Kirk Gibson

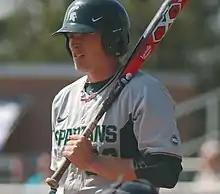
Cam Gibson with Michigan State in 2014

On July 1, 2010, the Arizona Diamondbacks fired A. J. Hinch as manager and promoted Gibson from his position as bench coach to interim manager. Shortly after the season, Gibson was named permanent manager and given a two-year contract. In his first full year as manager, Gibson led the Diamondbacks to their first N.L. West title since 2007, when most sports writers expected them to be in last place for the third time in a row. He was named NL Manager of the Year on November 16, 2011. On September 26, 2014, the Arizona Diamondbacks fired Gibson, ending his four-year tenure with the team. He finished his Diamondbacks career with a 353–375 regular season and 2–3 post–season record.